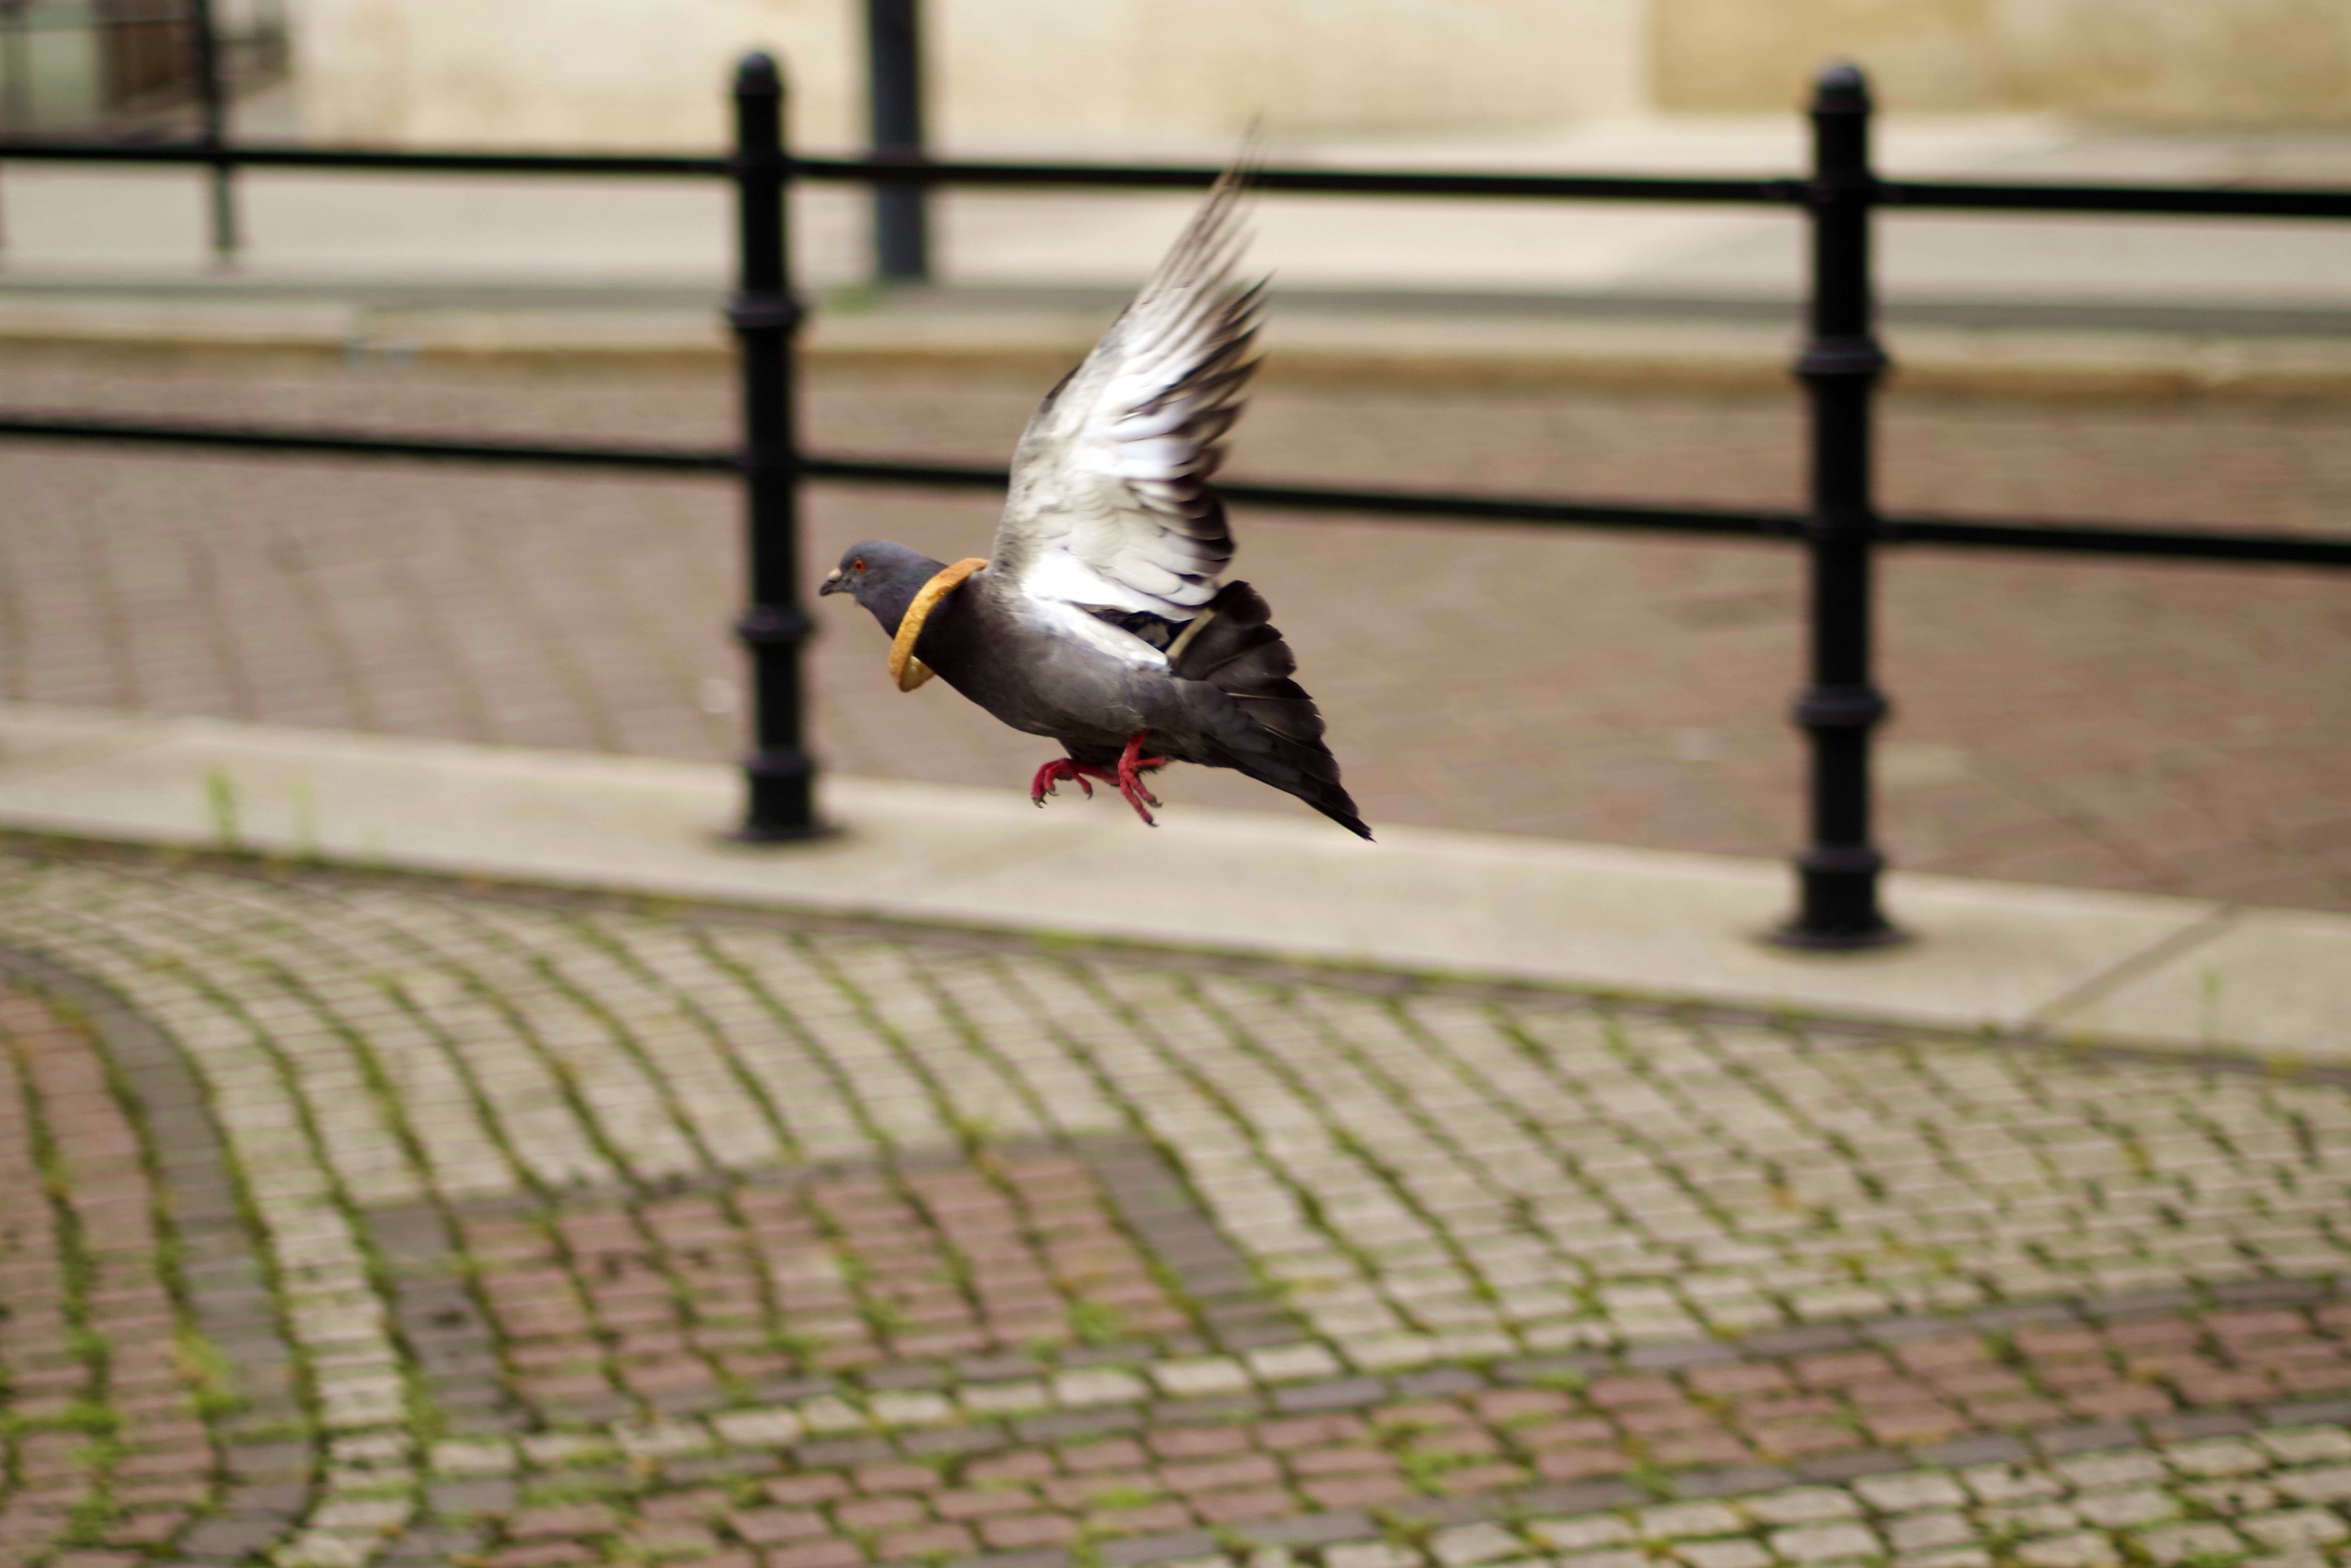
bird, wing, white, flying, bread, wedding ring, pigeons, fun, dove, municipal, funny, amazing, luck, escapes, perching bird, pigeons and doves